Ahalya

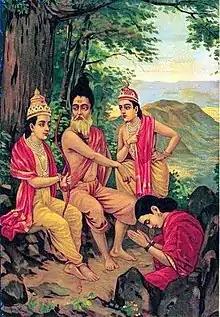
Ahalya emerges from her stone form, after being touched by Rama's foot. The motif of Ahalya being turned into stone first gets scriptural authority in the "Purana"s. (Early-20th-century print by Ravi Varma Press)

According to the "Brahma Vaivarta Purana", Gautama curses Indra to bear a thousand vulvae, which will turn to eyes when he worships the sun-god Surya. Ahalya is turned to stone for sixty thousand years and destined to be redeemed only by Rama's touch. Ahalya accepts the verdict without debate. In another version in the same "Purana", Gautama catches Indra fleeing as a cat and curses him with castration. Ahalya's plea of innocence is acknowledged by Gautama, who declares that her mind is pure and she has kept the "vow of chastity and fidelity", but another man's seed has defiled her body. Gautama orders her to go to the forest and become a stone until rescued by the touch of Rama's feet. In Venkata Krishnappa Nayaka's Telugu rendition, when Indra reluctantly leaves, Gautama arrives and curses Ahalya to become a stone, to be later purified by Rama's feet. After she is freed from the curse, Gautama and Ahalya are reconciled and they spend their days in bed, exploring sexual techniques.